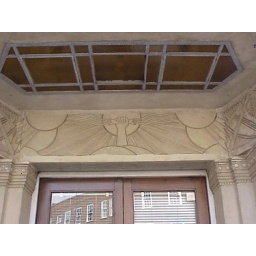
Art Deco decoration on an office building in Twickenham